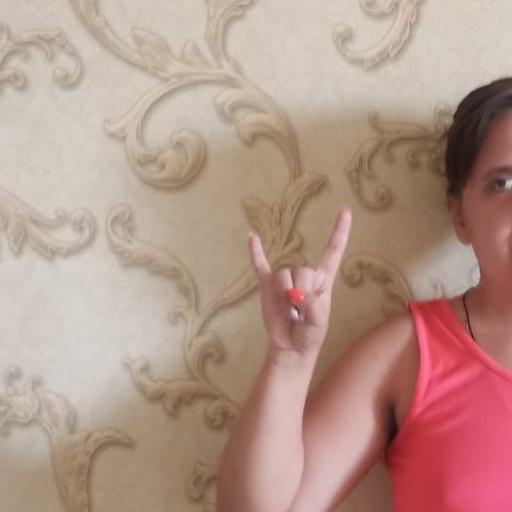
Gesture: rock